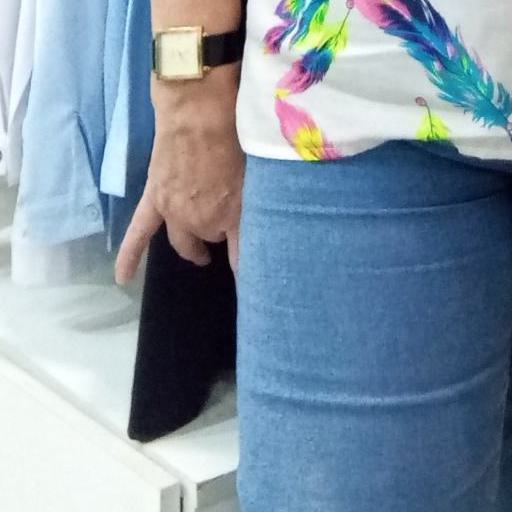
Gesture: no_gesture